Sadda Haq

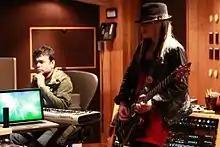
A.R.Rahman with Orianthi during the recording of Sadda Haq

According to Rahman, "Rockstar" is "a character driven film" and hence he had to make use of rock music and guitars. While working on "Sadda Haq", the team (Rahman, Imtiaz, Irshad Kamil and Mohit Chauhan) agreed that they needed a fantastic lead guitarist to justify the tempo and the lyrics of the song.